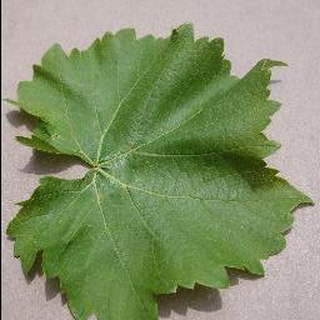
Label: healthy_grape